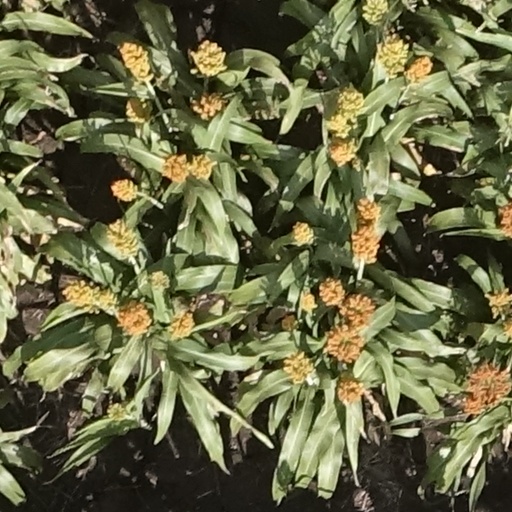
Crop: sorghum